Brazilian Space Agency

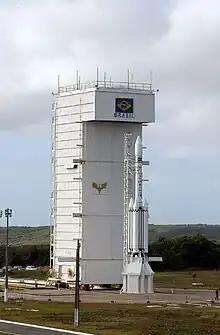
VLS1-V03 rocket on a launching pad from Alcântara Launch Center.

The Alcântara Launch Center (CLA) is the main launch site and operational center of the Brazilian Space Agency. It is located in the peninsula of Alcântara, in the state of Maranhão. This region presents some excellent requirements, such as low population density, excellent security conditions and easiness of aerial and maritime access. The most important factor is its closeness to the Equator - Alcântara is the closest launching base to the Equator. This gives the launch site a significant advantage in launching geosynchronous satellites.